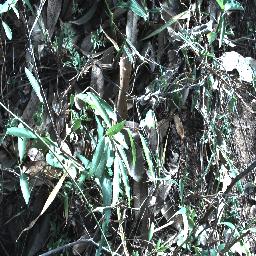
Label: rubber_vine